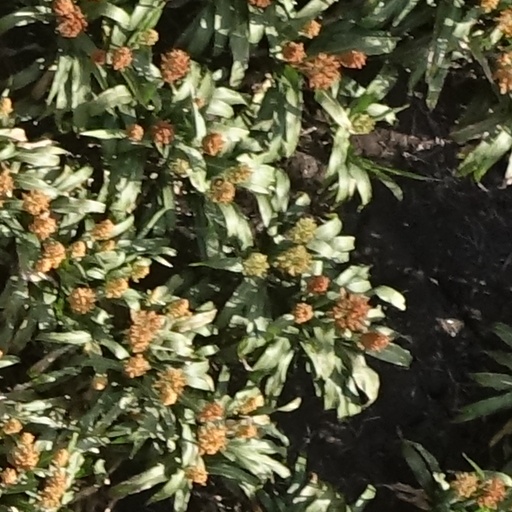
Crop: sorghum